List of Courage the Cowardly Dog characters

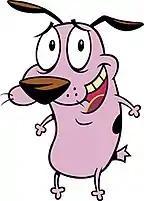

Courage is the titular character and protagonist of the series. He is a kind, yet easily frightened pink-furred beagle who was abandoned as a puppy after his parents were sent into outer space, but was adopted by Muriel Bagge. Her husband Eustace regularly mistreats him. Ironically, given his name, Courage is a genuine coward and he often expresses his distress with over-the-top, piercing shrieks. Regardless, he still goes to great lengths to protect his owners. In the end, he often gets injured, sometimes quite brutally, and only survives through his determination and/or pure luck. Despite his cowardice, Courage is very clever and resourceful when the situation demands it, outsmarting the villains most of the time. He also often displays super strength, carrying Muriel and Eustace with relative ease. Aiding him in saving the day is a self-aware, sarcastic, and seemingly omniscient computer that he keeps in the attic. He got his name when Muriel found him as a puppy alone in an alley and remarked that he must be quite brave to be there by himself.